Roman Catholic Diocese of Nova Iguaçu

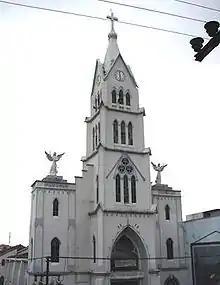
Cathedral

The Roman Catholic Diocese of Nova Iguaçu is a diocese located in the city of Nova Iguaçu in the ecclesiastical province of São Sebastião do Rio de Janeiro in Brazil.